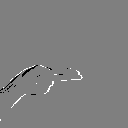
ASL letter: h